Ganges Delta

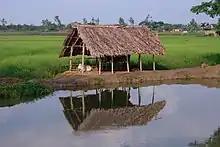
Rice, cattle and fishing in rivers and ponds are important sources of food.

Approximately two-thirds of the Bangladesh people work in agriculture and grow crops on the fertile floodplains of the delta. The major crops that are grown in the Ganges Delta are jute, tea, and rice. Fishing is also an important activity in the delta region, with fish being a major source of food for many of the people in the area.